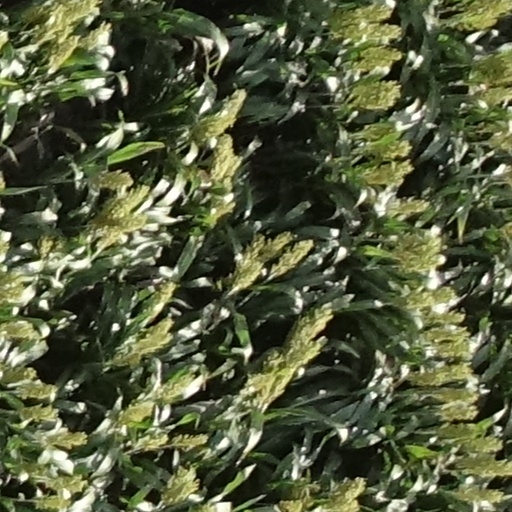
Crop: sorghum